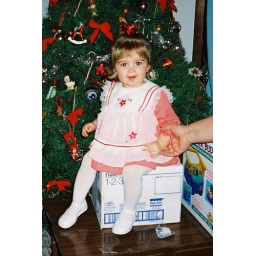
in front of christmas tree in red dress